Ongiara (ferry)

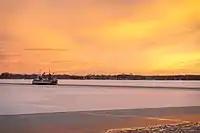
Ongiara in operation on a partially frozen lake Ontario

The Ongiara is a -year-old Toronto Island ferry operated by the Parks, Forestry and Recreation Division of the City of Toronto government. The ferry serves the Toronto Islands from a dock at Jack Layton Ferry Terminal in downtown Toronto, Ontario, Canada.